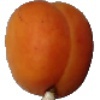
Label: Apricot 1